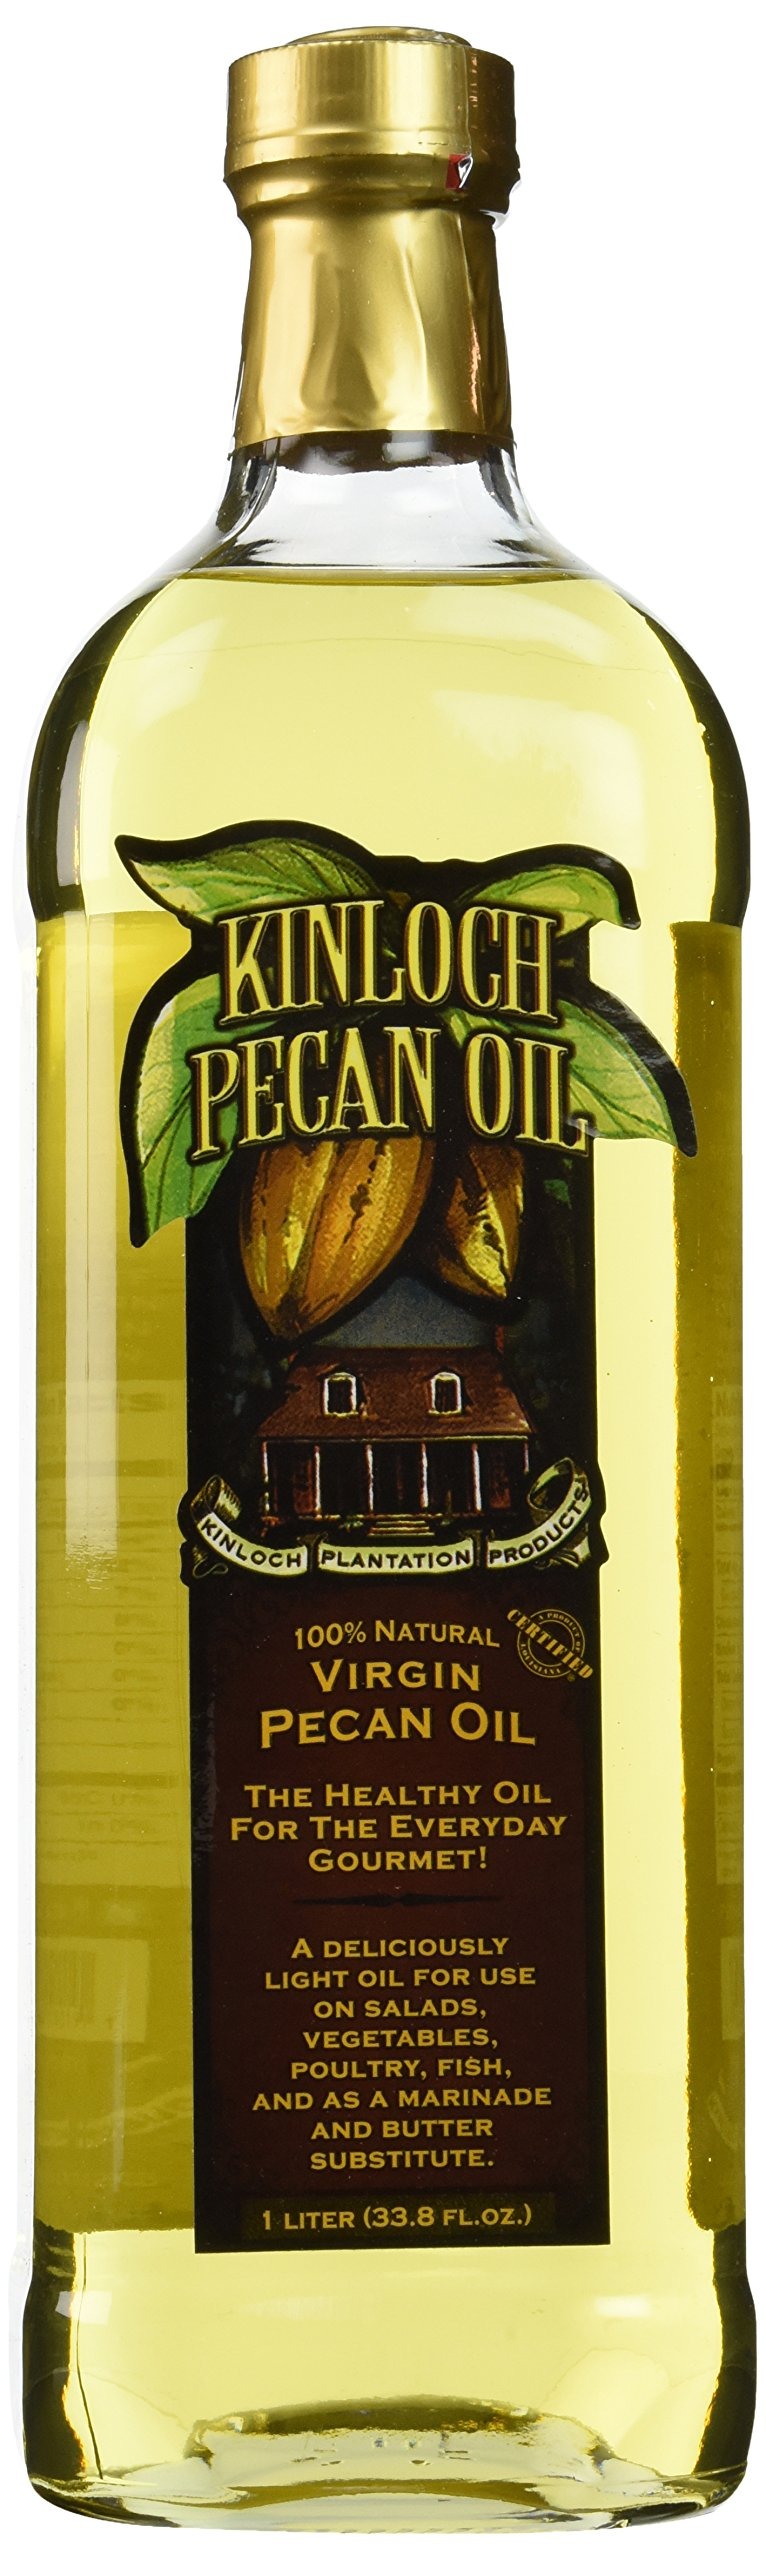
Item Name: Kinloch Plantation Products Pecan Oil, Two (2) 1000 ML Bottles
Bullet Point 1: High 470° f Smoke Point
Bullet Point 2: Light Netural Flavor
Bullet Point 3: Low Saturated Fat @ 9.5%
Bullet Point 4: Sustainable Non GMO
Bullet Point 5: Expeller Pressed and Refined
Value: 67.6
Unit: Fl Oz

Price: 59.6